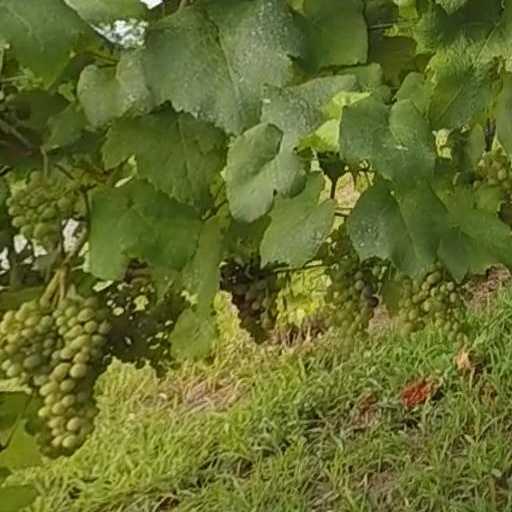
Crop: grape